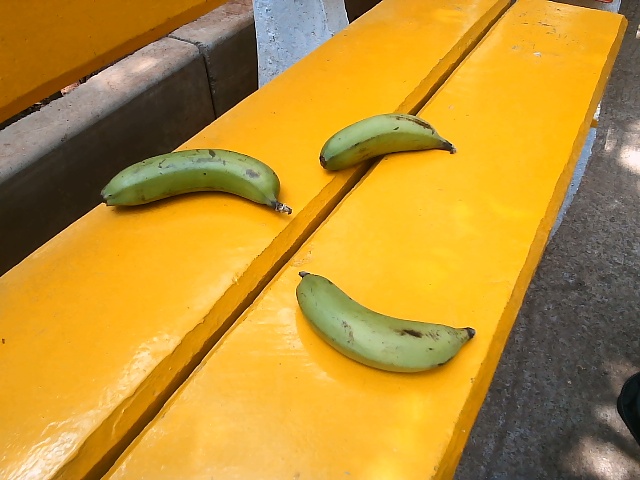
Label: Raw_Banana